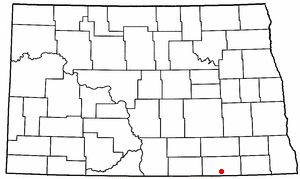
Ellendale
Ellendales beliggenhed i North Dakota
Ellendale er en amerikansk by og administrativt centrum for det amerikanske county Dickey County i staten North Dakota. I 2000 havde byen et indbyggertal på 1.559.